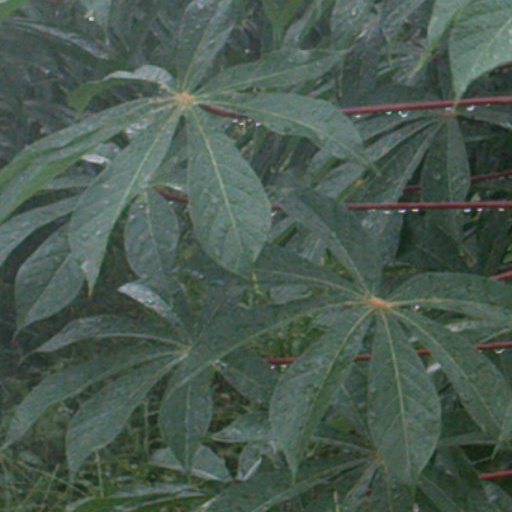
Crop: cassava